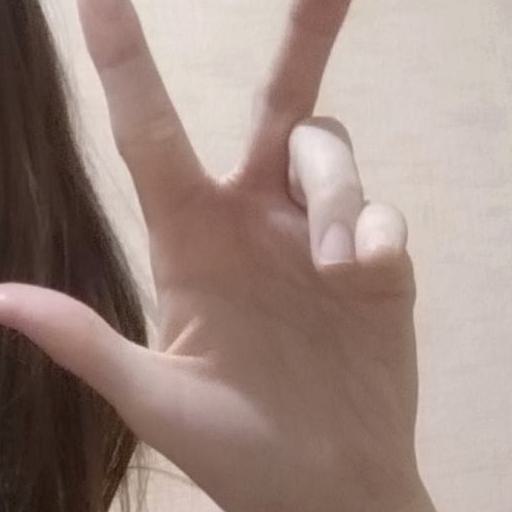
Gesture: three2